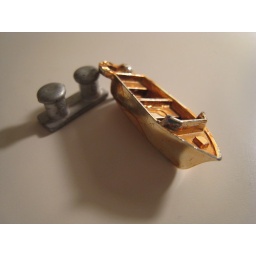
The boat is a charm I got from a gumball machine back in the '60s.